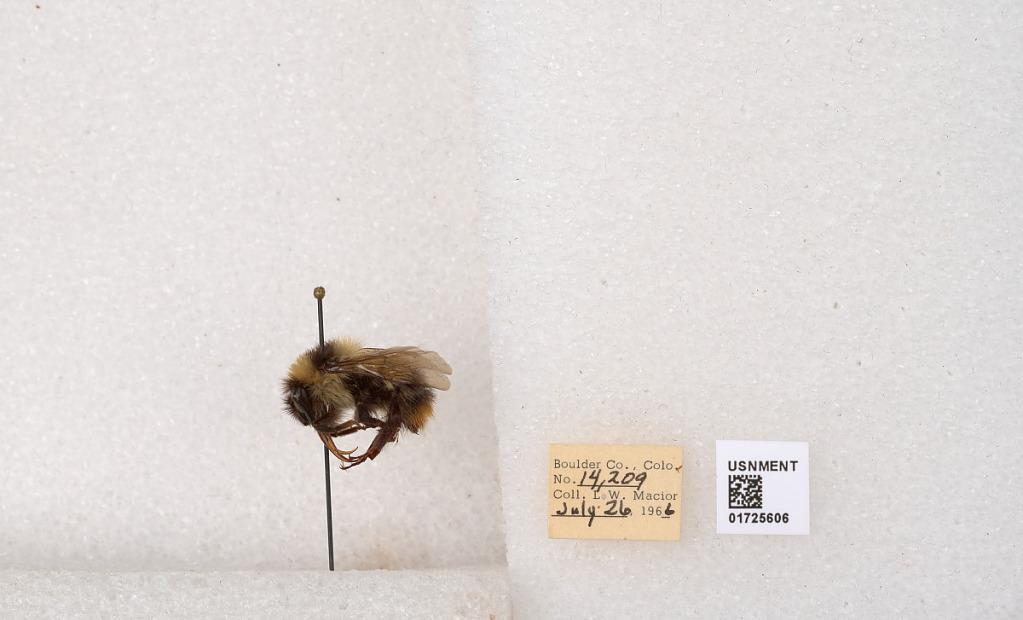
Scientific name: Bombus kirbyellus
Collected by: L. Macior
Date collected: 1966-7-26
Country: United States
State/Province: Colorado
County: Boulder
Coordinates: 40.0925, -105.358